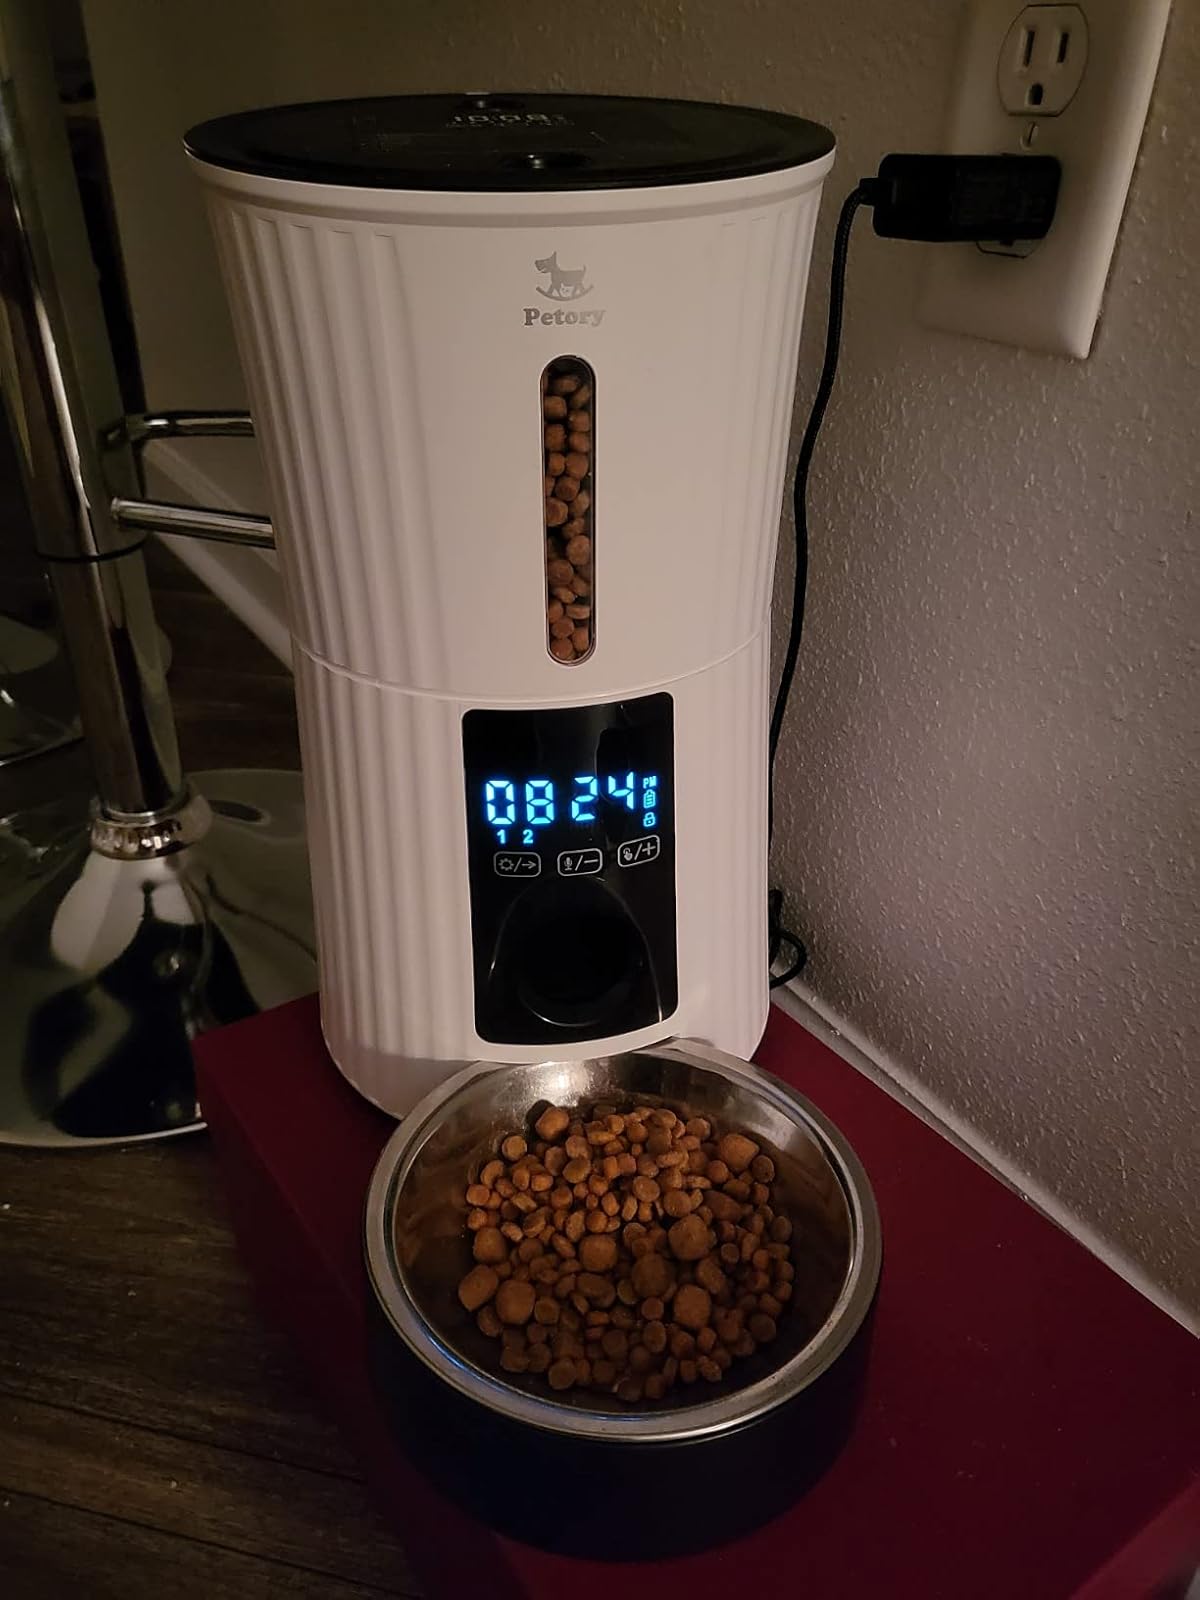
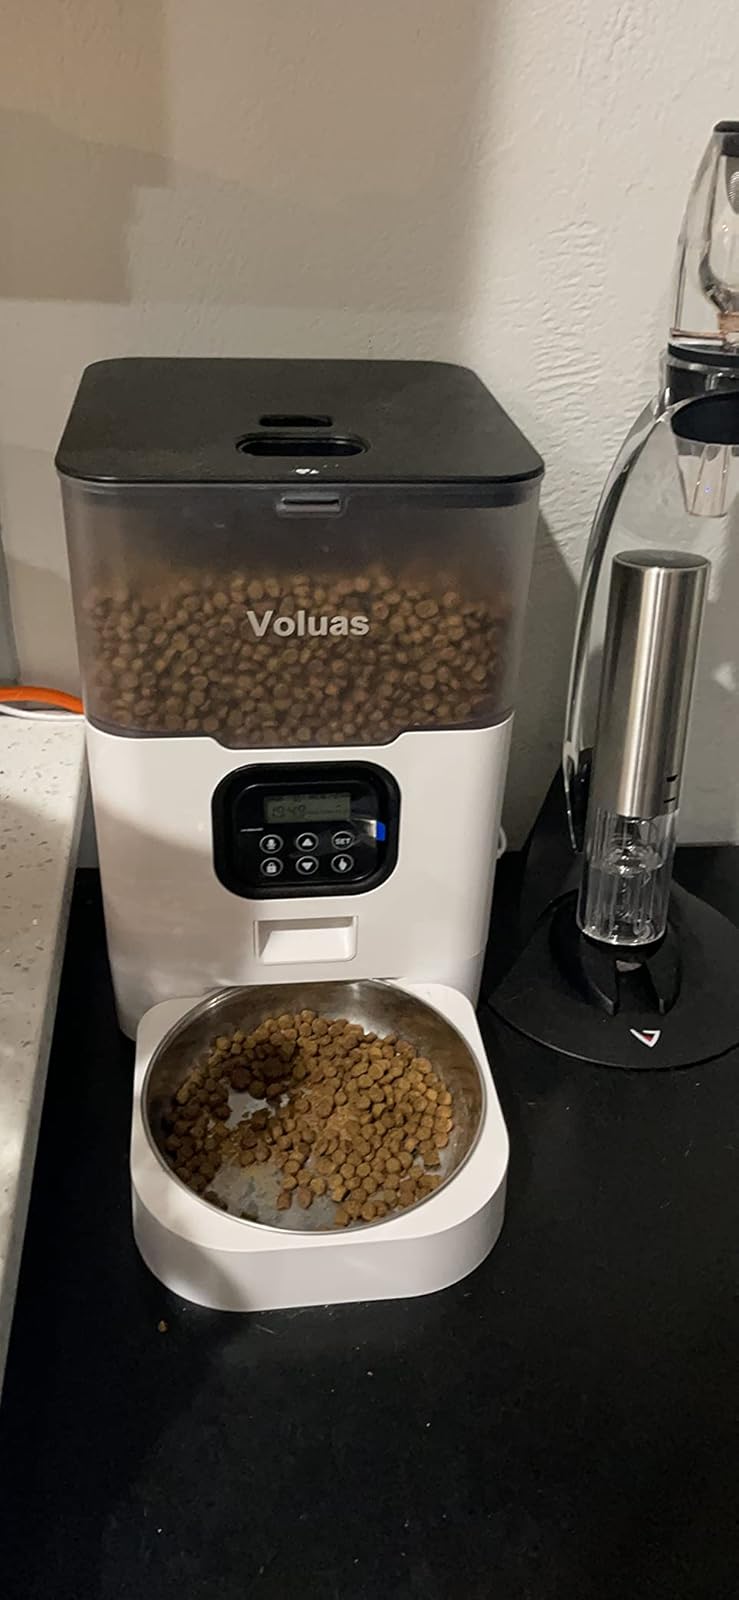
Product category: items_feeder
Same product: no